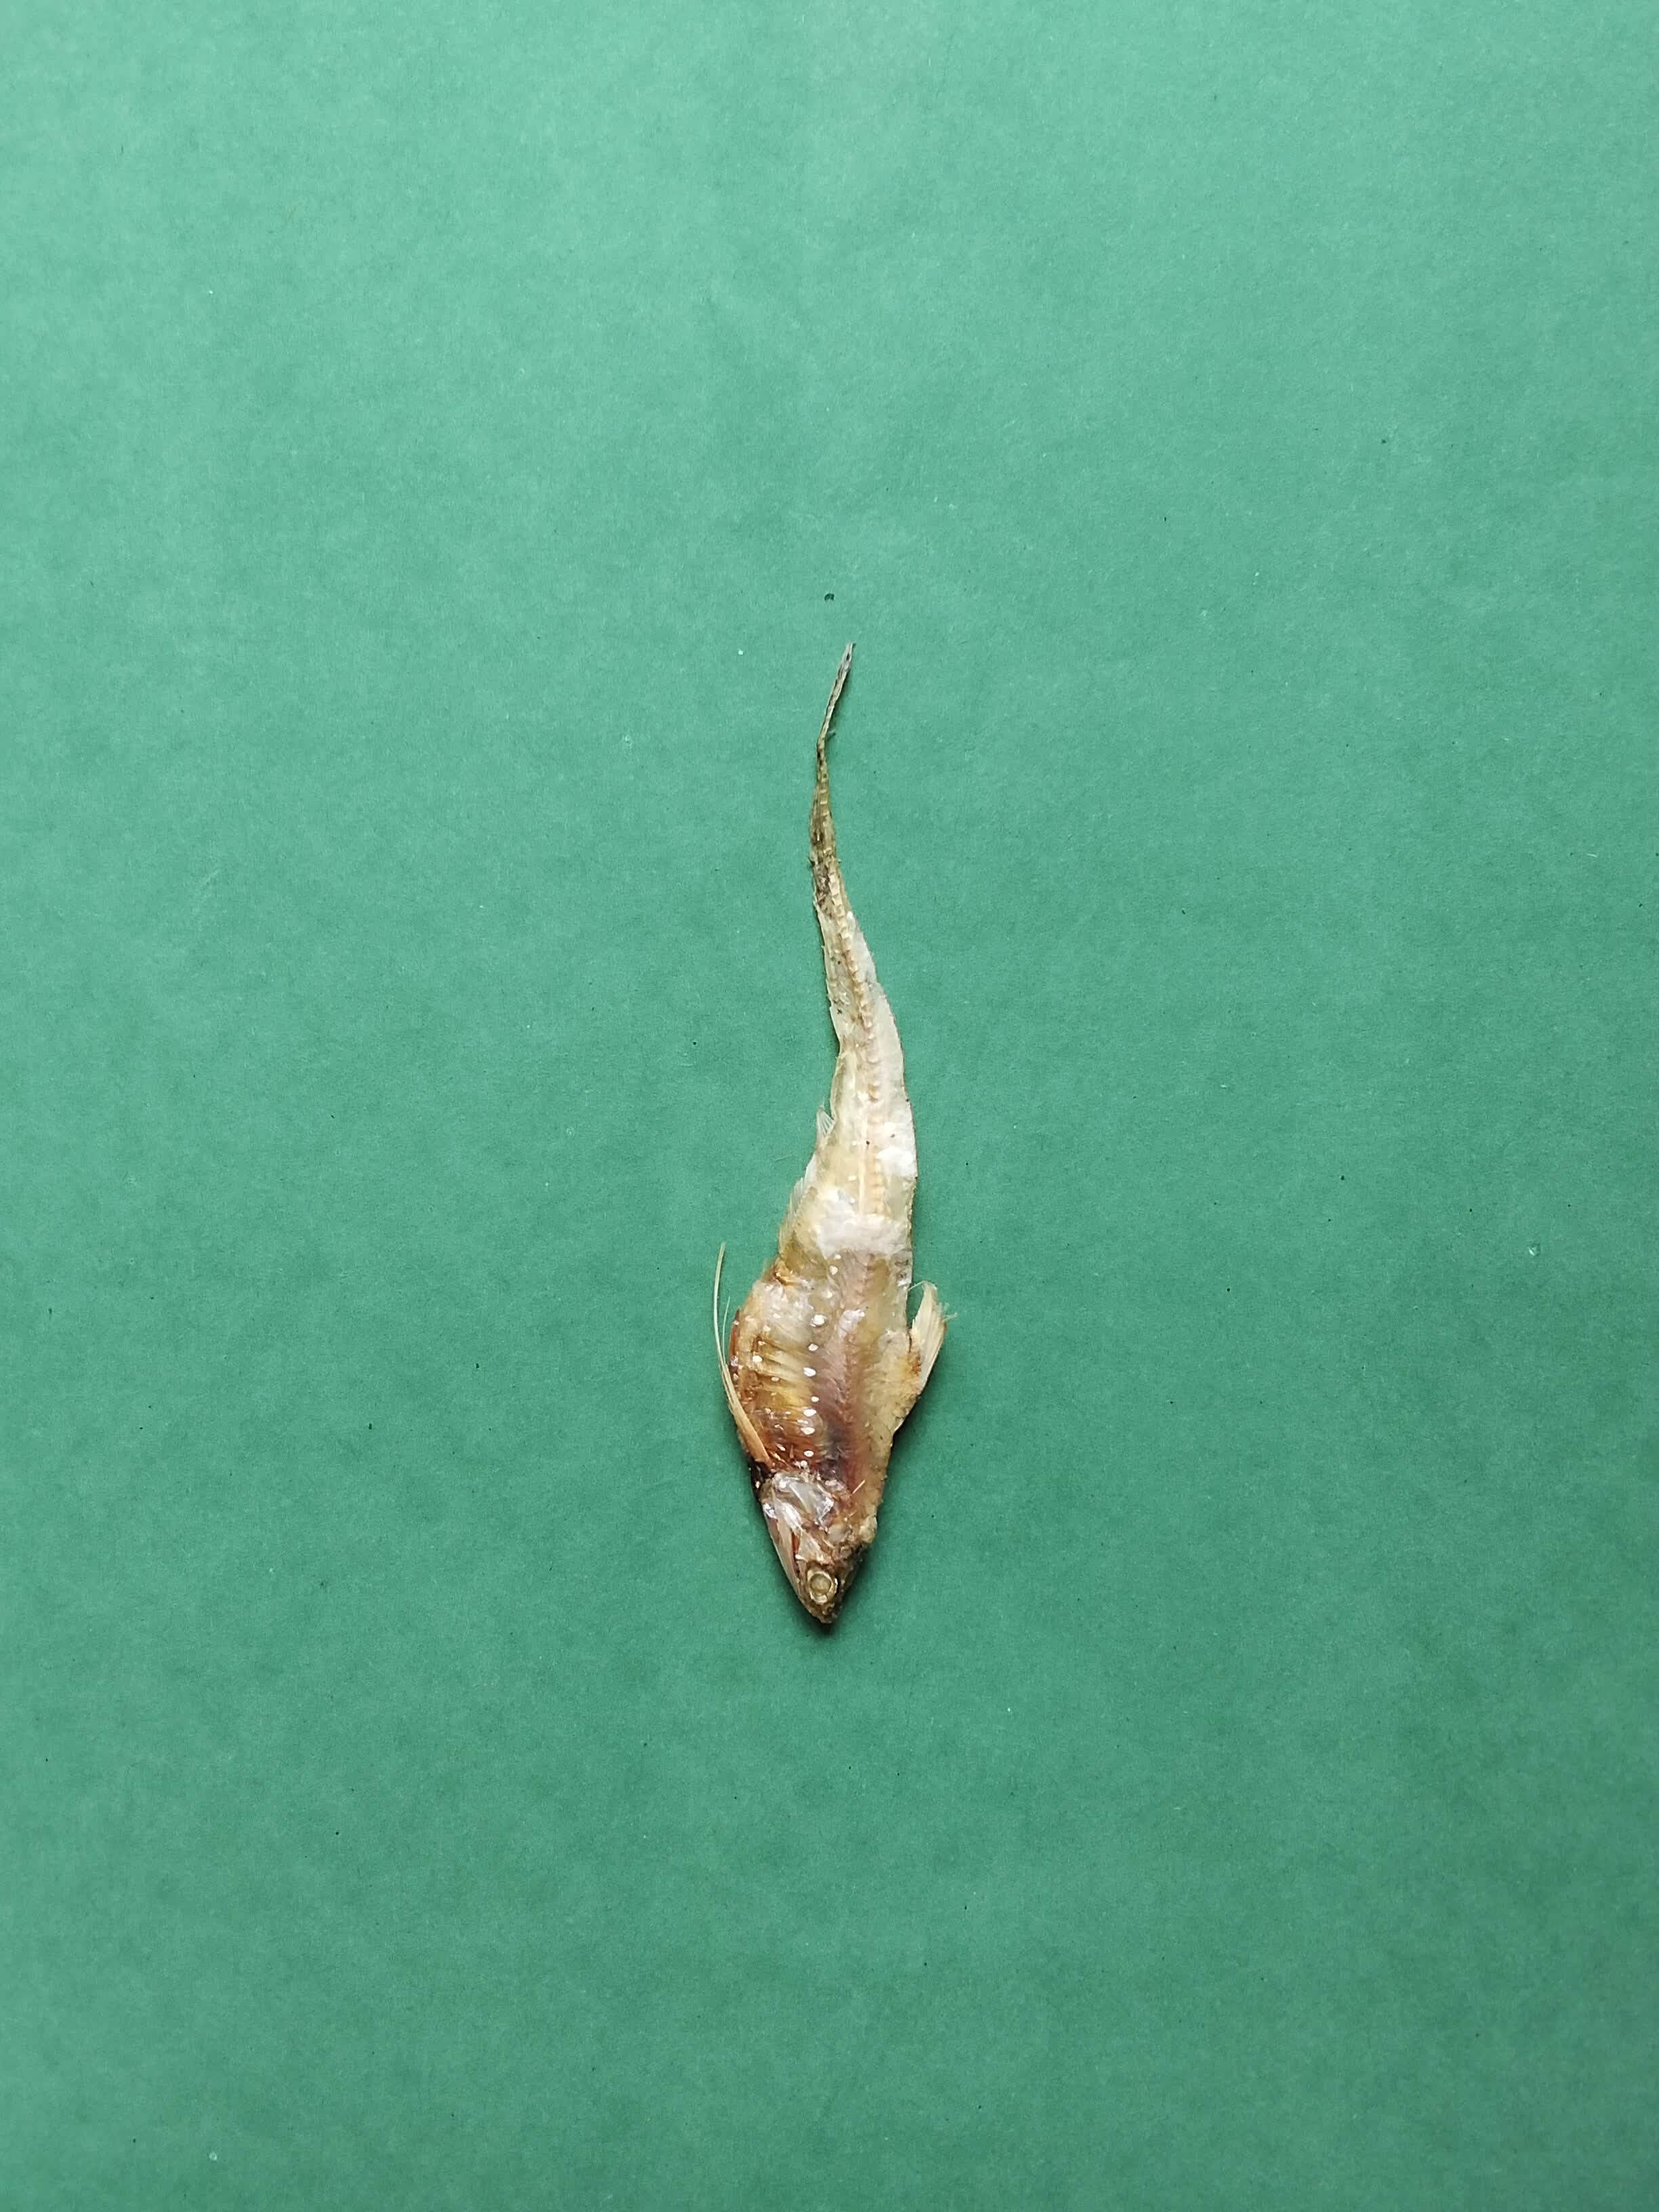
Species: Shundori